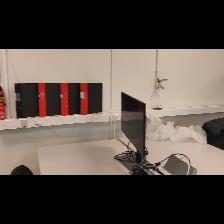
Label: NonHuman